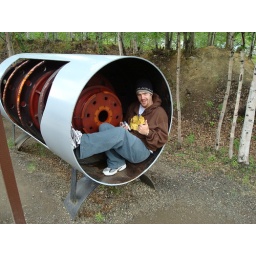
Hanging out with the pig in the pipeline (the red thing they put into the pipeline to clean it out)